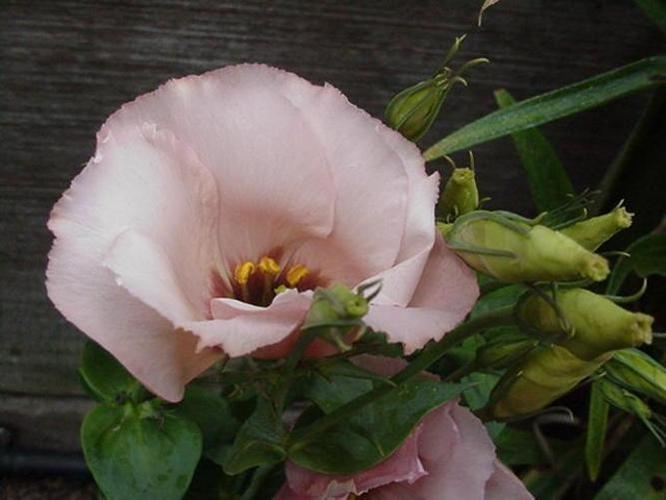
Label: bolero deep blue